Lacquerware

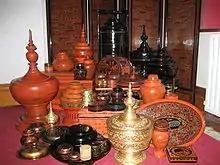
Burmese lacquerware – a private collection

In the Heian period (794–1185), various "Maki-e" techniques characteristic of Japanese lacquerware were developed. While the method of drawing designs with a brush by dissolving gold powder in lacquer is a common technique in other countries, the method of drawing designs with lacquer and then sprinkling gold, silver, or copper powder of various sizes and shapes on top to polish them was developed in Japan. This made it possible to make the gold and silver of lacquerware brighter than before.